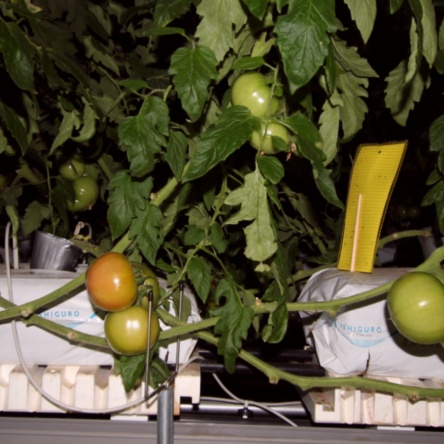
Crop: tomato